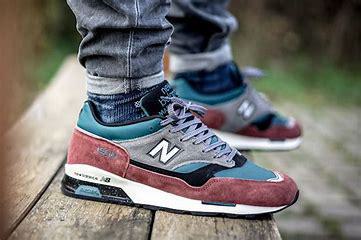
Brand: New
Model: Balance 1500